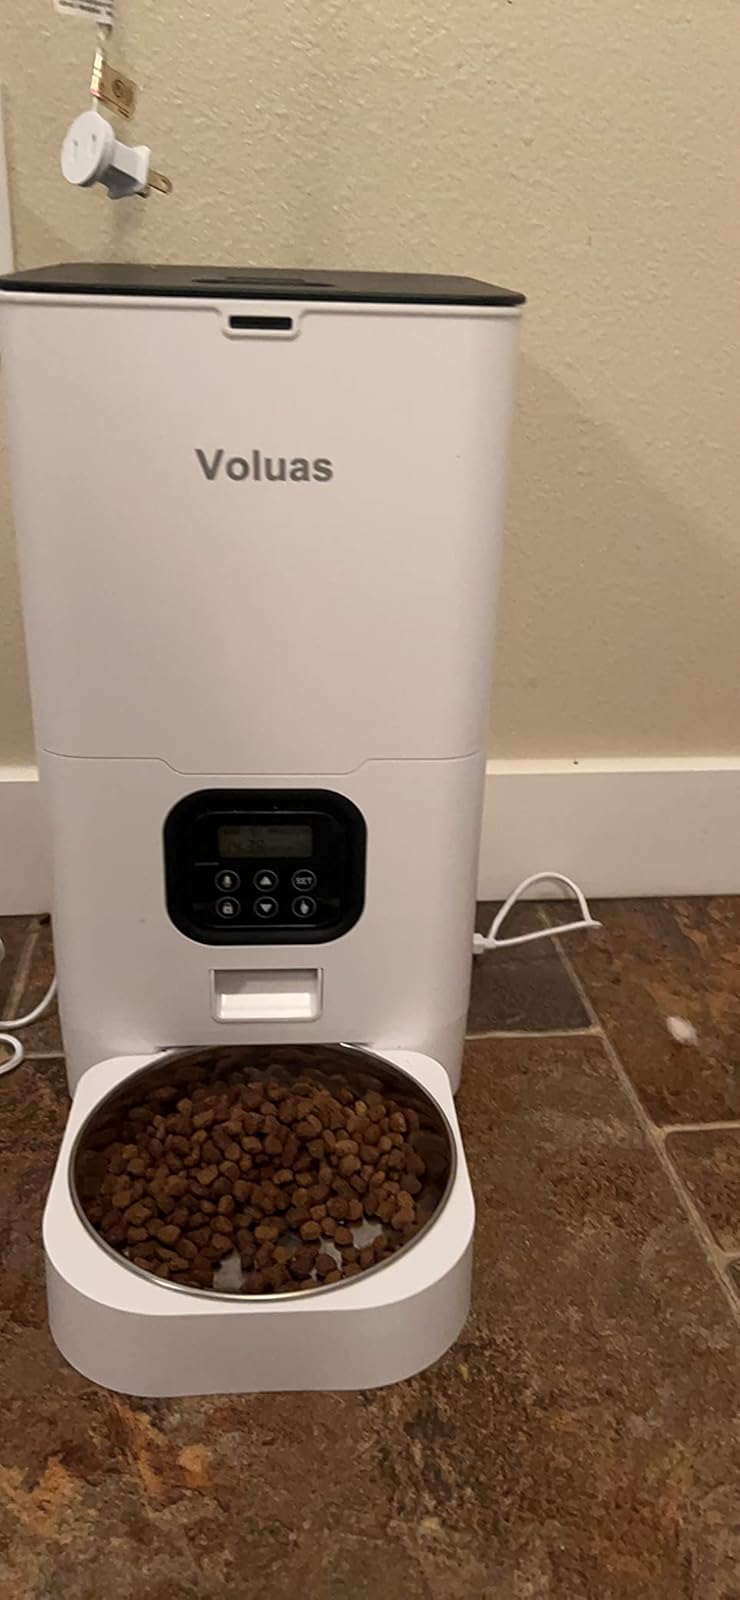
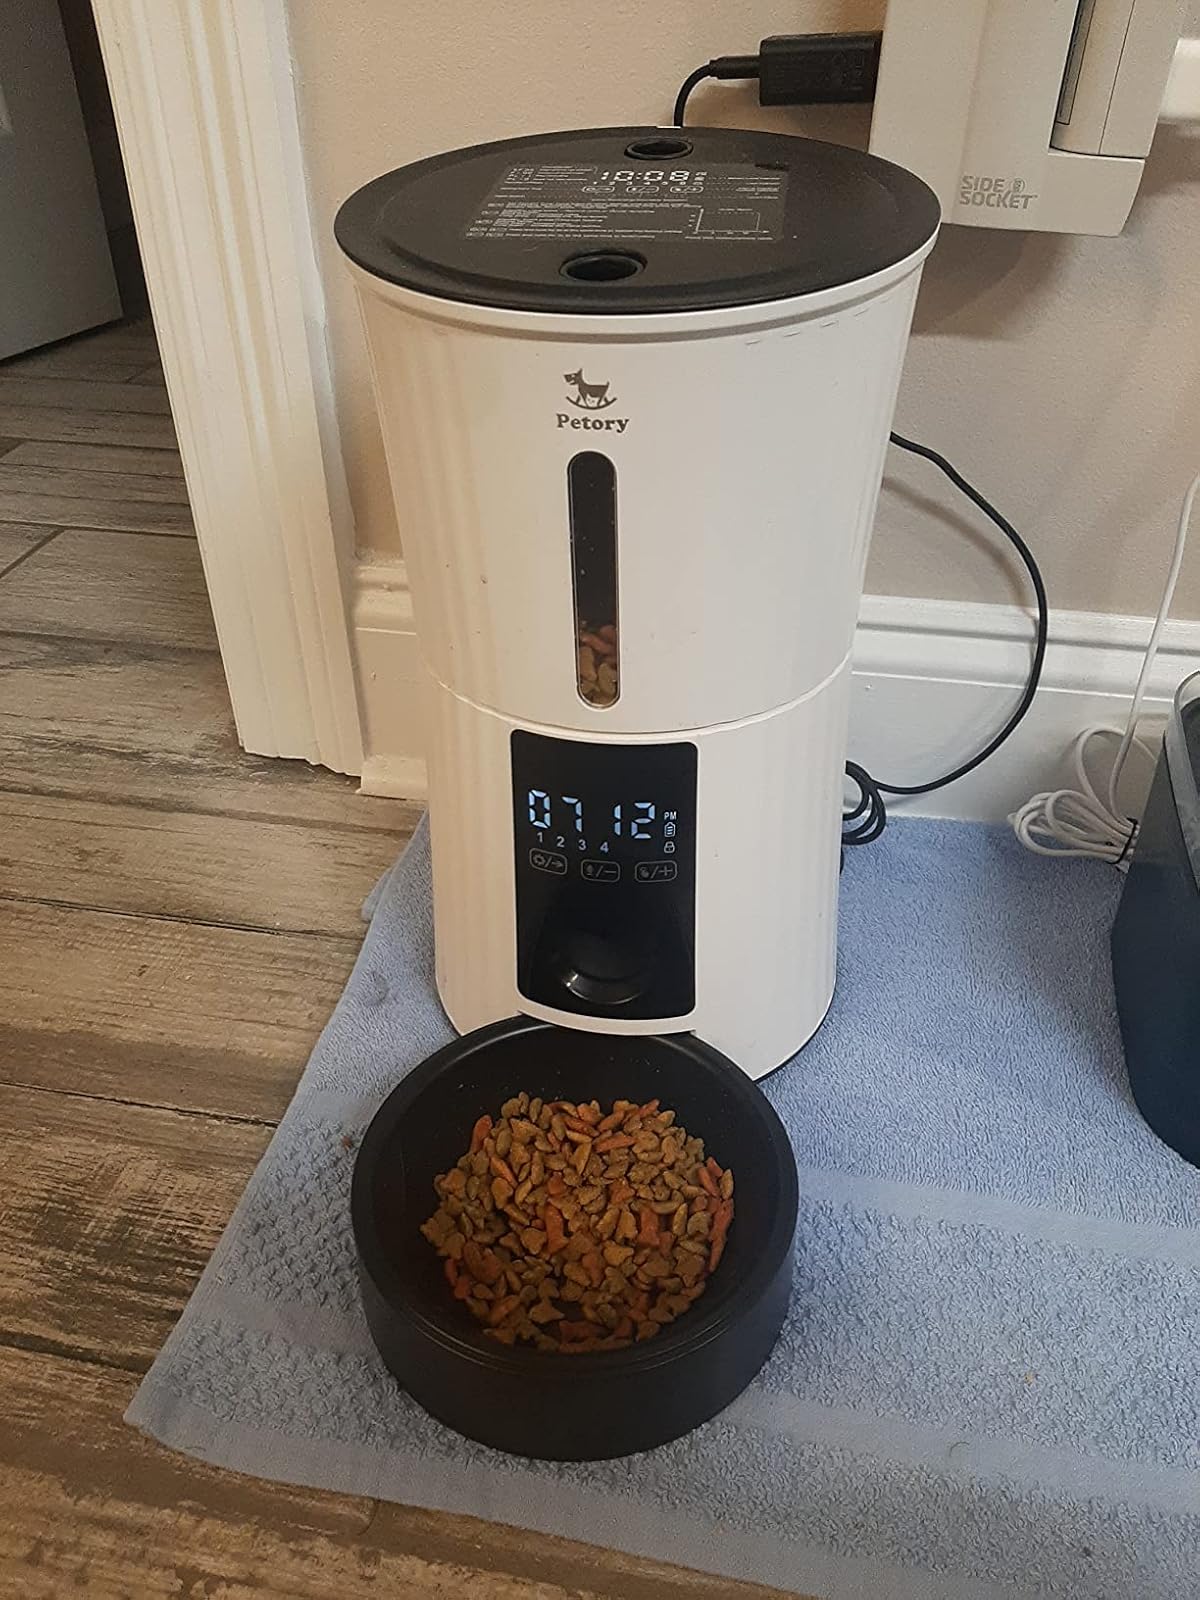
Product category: items_feeder
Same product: no